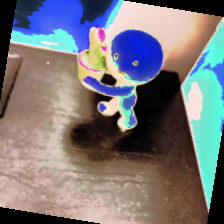
Label: no bracelet mod